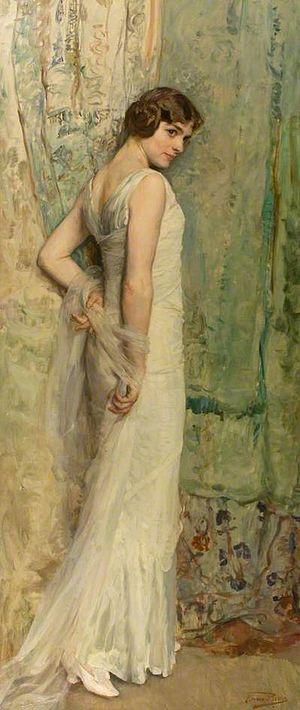
Jeunesse
Herman Jean Joseph Richir, est un peintre académique belge de scènes allégoriques et mythologiques, de nus et de portraits.